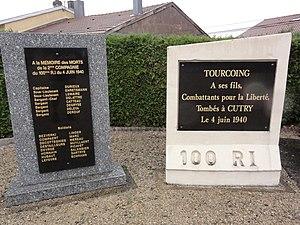
Le 100ᵉ régiment d'infanterie est un régiment d'infanterie de l'Armée de terre française, à double héritage, créé sous la Révolution à partir du régiment de Reinach, un régiment d'infanterie allemand au service du Royaume de France, et du 25ᵉ régiment d'infanterie légère créé à partir de la 25ᵉ demi-brigade légère de deuxième formation.